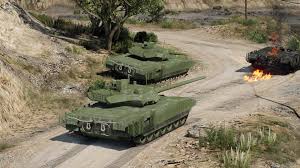
Label: Tank